Youghal

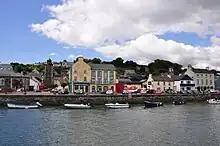
Youghal from the harbour

Youghal was incorporated in 1209 by King John and the town was colonised with men-at-arms, traffickers and other adventurers from Bristol. By 1223 Youghal had gained such importance as a commercial port that it merited a 'road highway'. In 1291 several Flemish merchants were recorded as trading to Youghal. For their encouragement King Edward I granted special privileges to continue until All Saints Day (1 November). Large quantities of silver coinage of the Youghal region from the 14th century have been found indicating the high levels of traffic in the region. On 14 February 1301 King Edward I, when going into battle with Scotland, required two boats from all Irish and English ports. But three boats were required from Youghal, further indicating its size and importance.